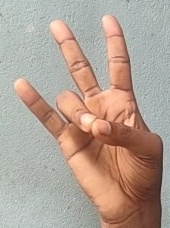
ASL sign: 7